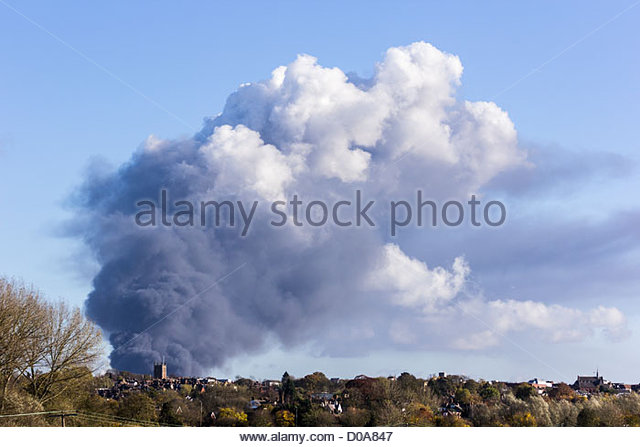
Fire: no
Smoke: yes